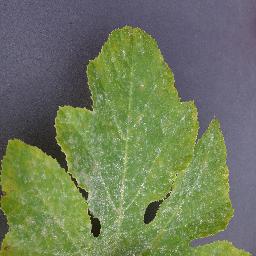
Label: Squash___Powdery_mildew